Jean Le Gac

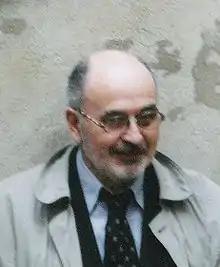
Jean Le Gac, French conceptual artist

Jean Le Gac (born May 6, 1936, in Alès, France) is a French conceptual artist, painter, pastelist, photographer using mixed media, frequently video or photography and text to document his investigations and sketched scenes.